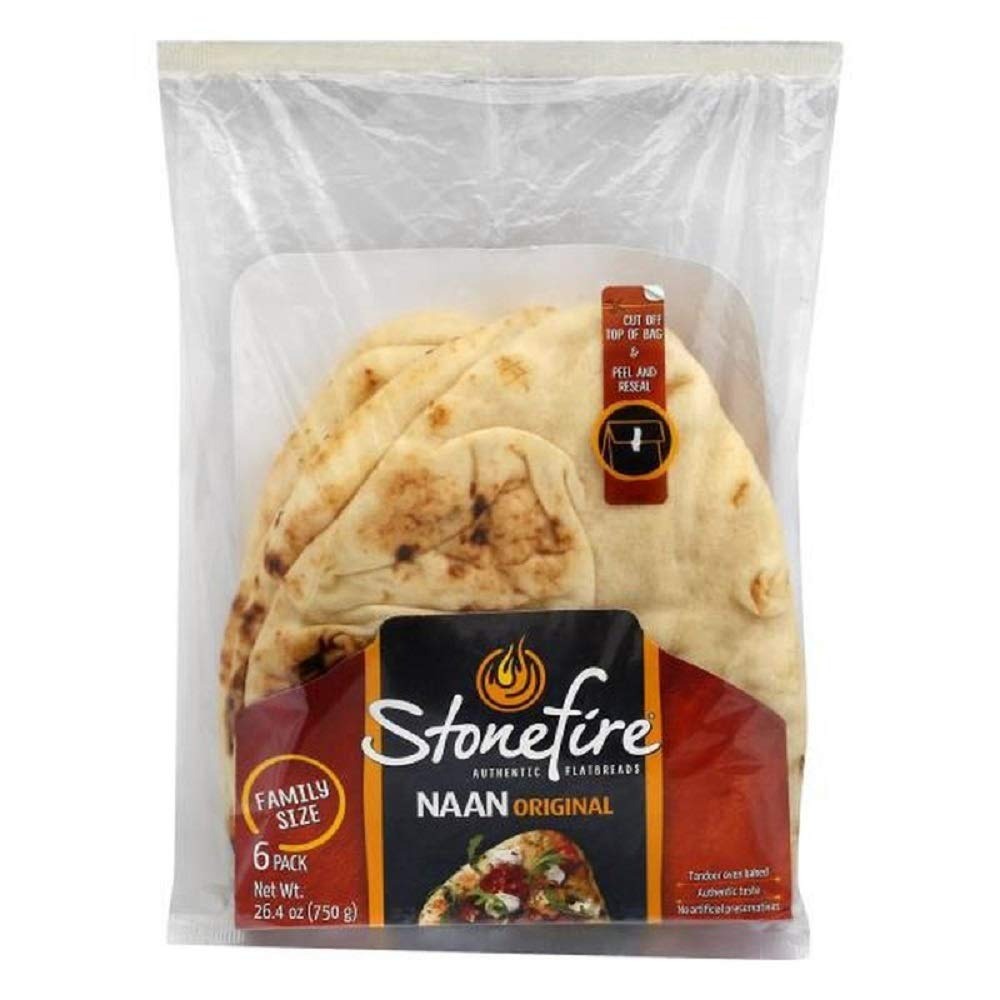
Item Name: Stonefire Authentic Flatbreads contains 6 Original Size Naans "FAMILY SIZE" PACK
Value: 26.4
Unit: Ounce

Price: 6.99